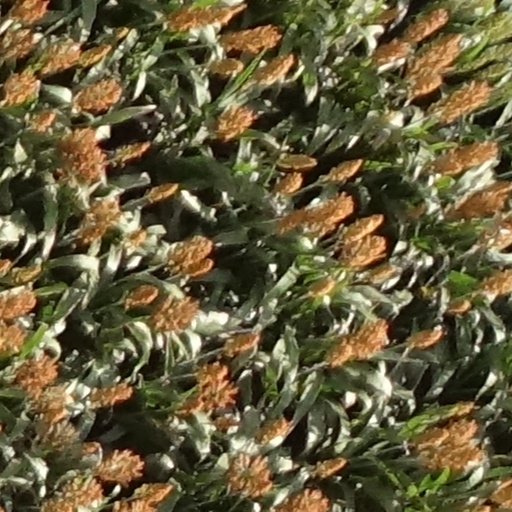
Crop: sorghum